Mattias Öhlund

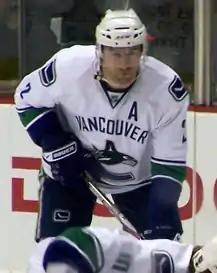
Öhlund with the Canucks.

Four years after being drafted by the Canucks, Öhlund was set to be eligible to re-enter the NHL Entry Draft when he signed a contract with the Toronto Maple Leafs on August 1, 1997. Worth US$10 million over five years, including a signing bonus of $7.5 million, it was considerably more than the maximum rookie contract of $850,000 per year the Canucks, as the team that drafted Öhlund, were allowed to offer. Under league rules, the Canucks were given one week to either match the contract or trade Öhlund's NHL rights to the Maple Leafs. Rather than lose him, the Canucks agreed to the contract on August 7.